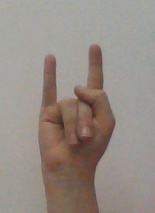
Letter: la